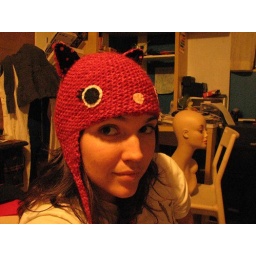
kitty bo biddy in progress.. pink with polka-dot ears.. can't wait to finish her.